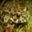
Label: frog